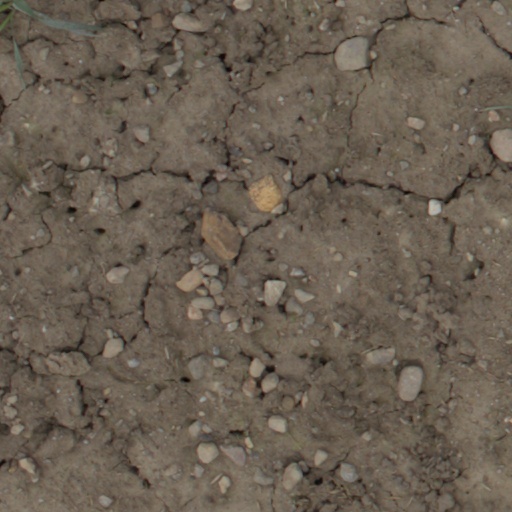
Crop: wheat